Hale Creek Bridge

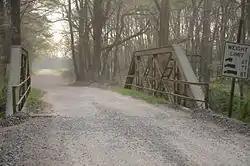

The Hale Creek Bridge is a historic bridge carrying County Road 271 (aka Fletcher Road) over Hale Creek in Sevier County, Arkansas, near the village of Red Wing and about halfway between De Queen and Dierks. It consists of a single-span Pratt pony truss long, resting on concrete abutments. The bridge deck is wide and is surfaced in gravel. When the bridge was built in 1919, the roadway it carried was the major east–west route in the area. In 1926 this route was designated U.S. Route 70. It retained this designation until the current alignment of US 70 was built in 1952. The bridge is a fine local example of a Pratt truss bridge.